DNA-functionalized quantum dots

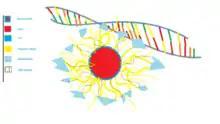
Figure 3: Schematic of a quantum dot coated with an organic protein bound to DNA

In order to coat the toxic cadmium ions of the CdSe core, hydrogel layers may be used to coat quantum dots for biocompatibility. The purpose of the outer ZnS shell in this case is to interact with dangling bonds, in addition to maintaining the fluorescent strength of a functional quantum dot fluorophore. Within a hydrogel encapsulation, the ZnSe shell surface may be charged to bind to the hydrophobic interior of a micelle, which then allows the hydrophilic exterior to remain in contact with an aqueous solution (i.e. the human body and most other biological systems). The hydrogel layer works as a simplified intermediary bond for DNA or other organic materials.